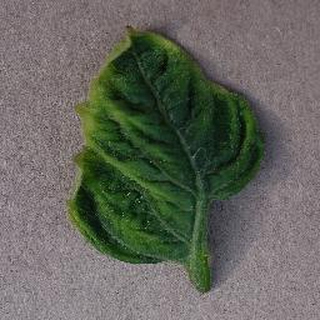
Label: tomato_yellow_leaf_curl_virus